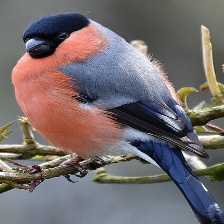
Species: EURASIAN BULLFINCH
Scientific name: PYRRHULA PYRRHULA